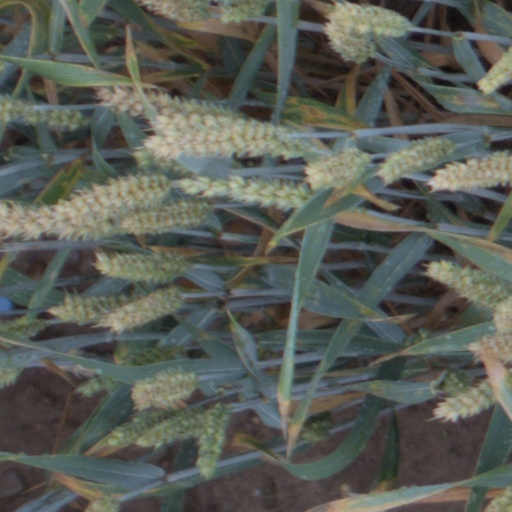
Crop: wheat